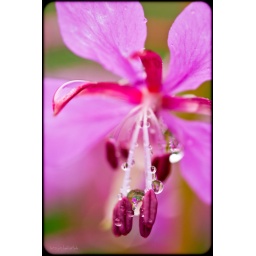
pink world in water drop I